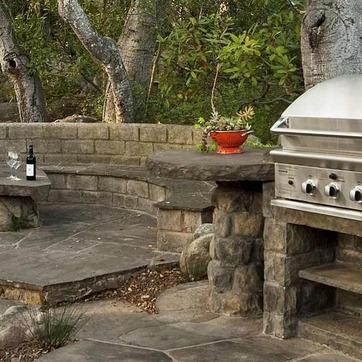
Material: stone